Wajima-nuri

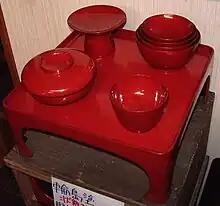
"Wajima-nuri" pieces

Wajima-nuri (輪島塗) is a type of Japanese lacquerware from Wajima, Ishikawa. Wajima-nuri represents a form and style of lacquerware which is distinct from other Japanese lacquerware. The main distinguishing feature of Wajima-nuri is the durable undercoating achieved by the applying multiple layers of urushi mixed with powdered diatomaceous earth ("ji-no-ko") onto delicate zelkova wooden substrates.